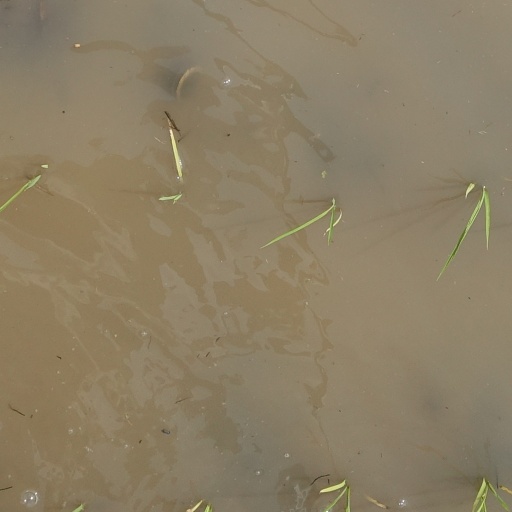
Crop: rice